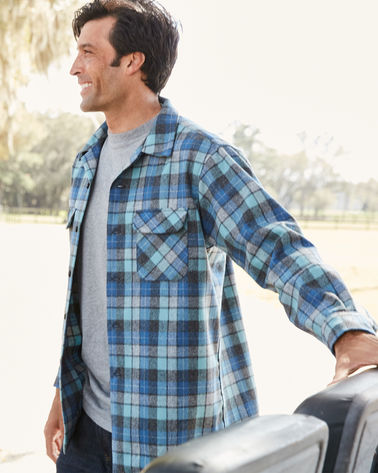
Gender: men